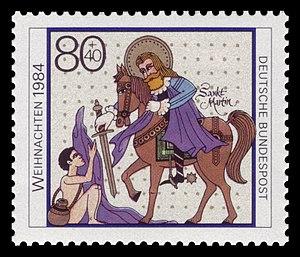
La Charité de saint Martin est le nom par lequel on désigne un épisode célèbre de la vie de Martin de Tours durant lequel, alors qu'il était légionnaire de l'armée romaine, il partagea son manteau avec un mendiant aux portes d'Ambianorum. Cet épisode a inspiré de nombreux artistes qui l'ont illustré de multiples façons.